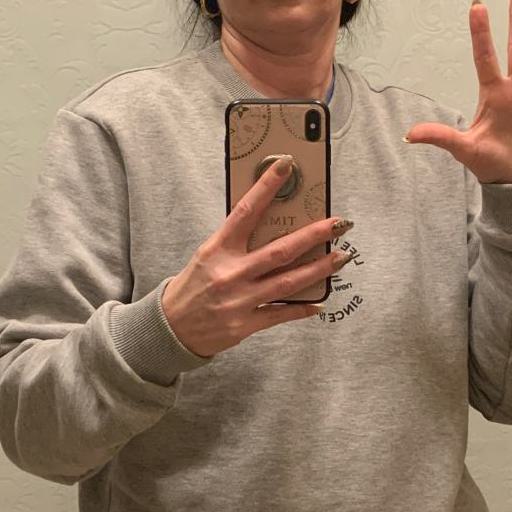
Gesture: no_gesture